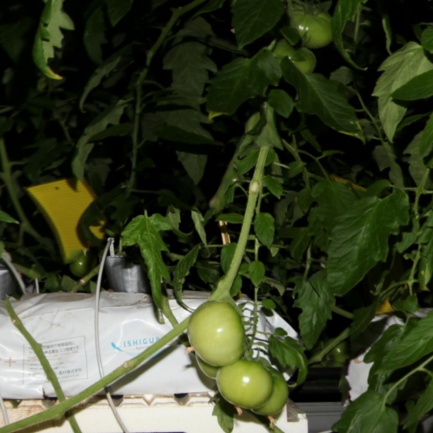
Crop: tomato